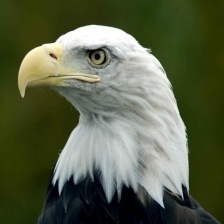
Species: BALD EAGLE
Scientific name: HALIAEETUS LEUCOCEPHALUS